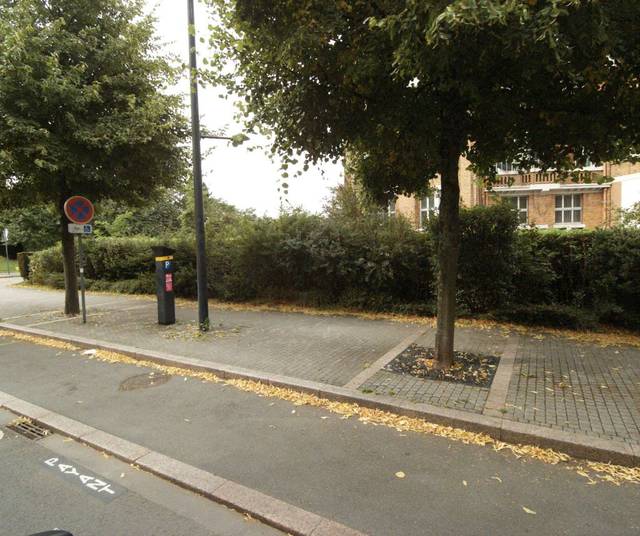
Region: France
Coordinates: 50.627, 3.079